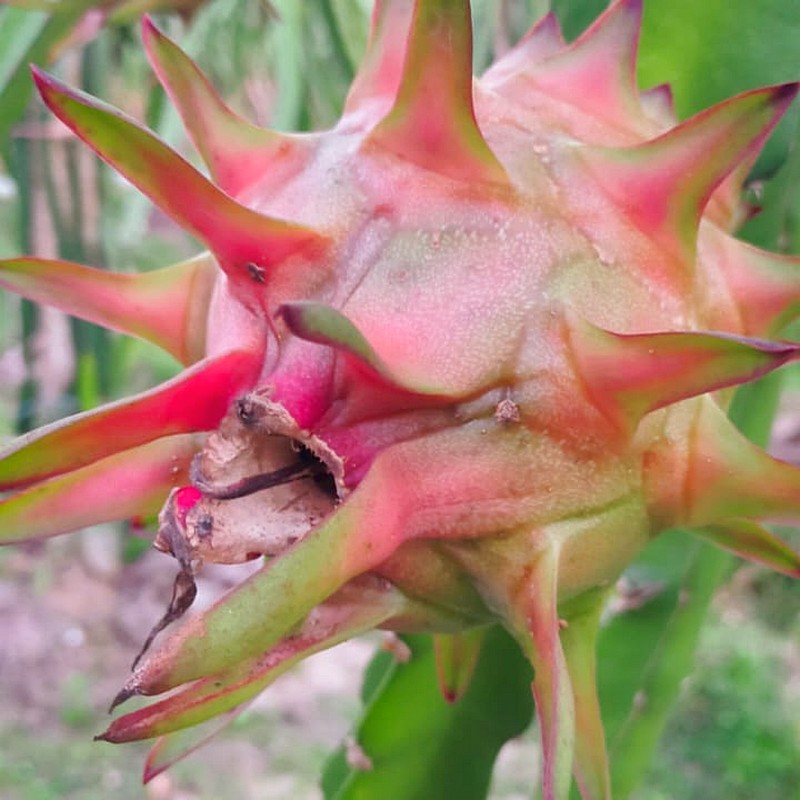
Label: Fresh Dragon Fruit